Charlotte Somewhat Crazy

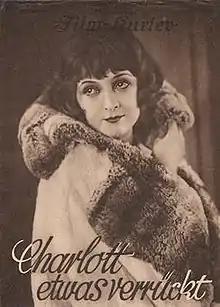

Charlotte Somewhat Crazy is a 1928 German silent comedy film directed by Adolf E. Licho and starring Lya De Putti, Livio Pavanelli, and Alfons Fryland. The film's sets were designed by the art director Franz Schroedter. Location shooting took place in Nice.